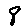
Label: 8